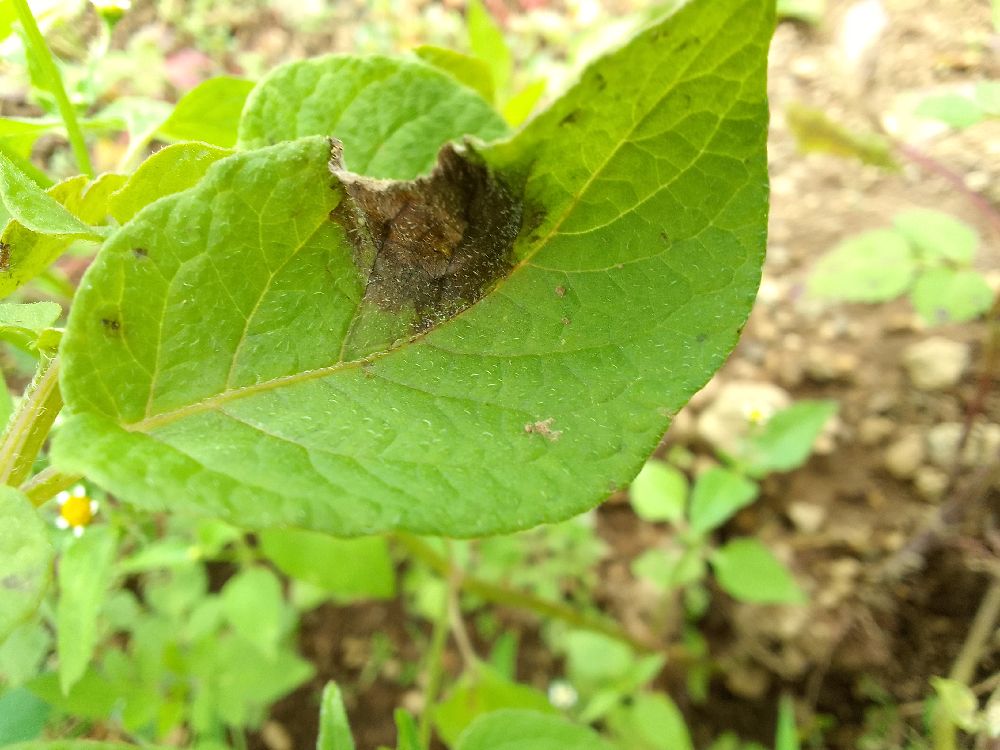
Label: Late blight